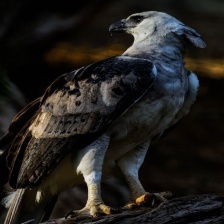
Species: HARPY EAGLE
Scientific name: HARPIA HARPYJA